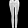
Label: Trouser